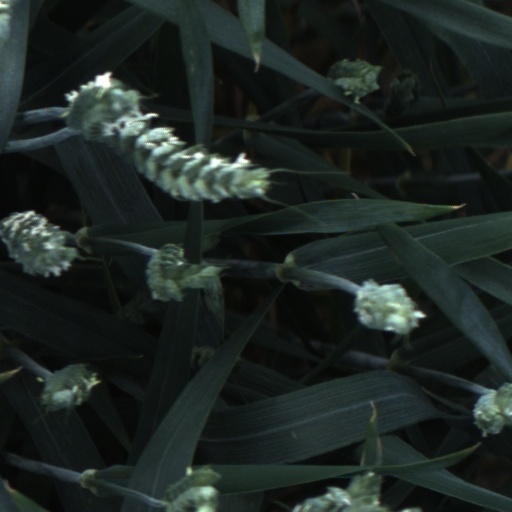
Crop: wheat